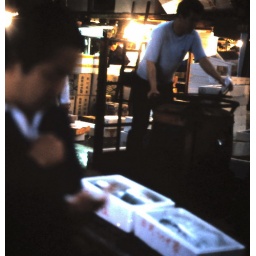
Forklift driver at Tsukiji wholesale fish market in Tokyo, Japan 1985